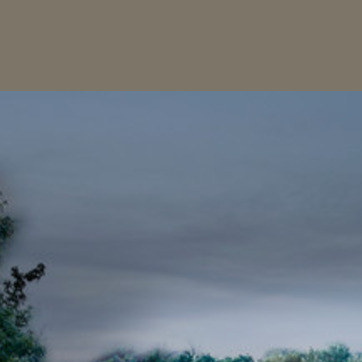
Material: sky